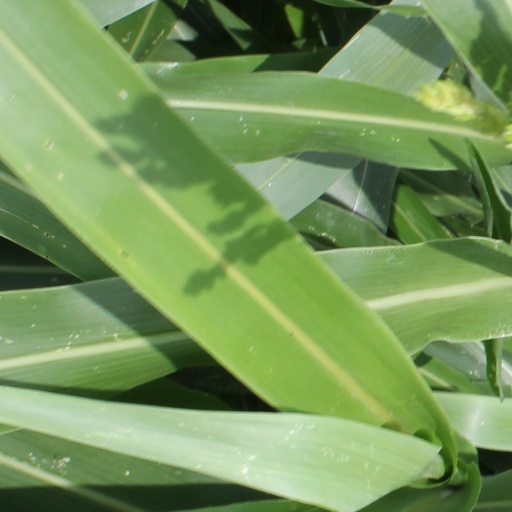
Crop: sorghum